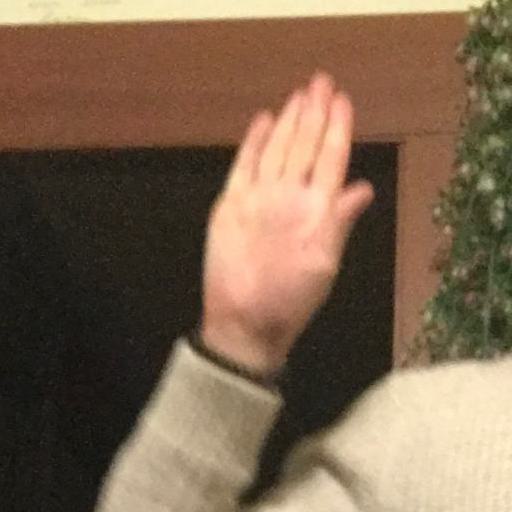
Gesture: stop